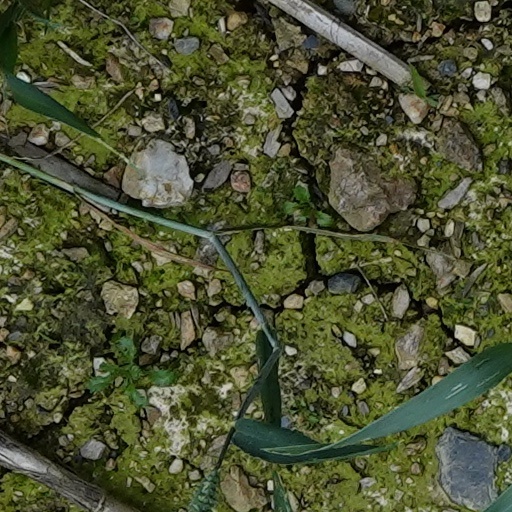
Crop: wheat